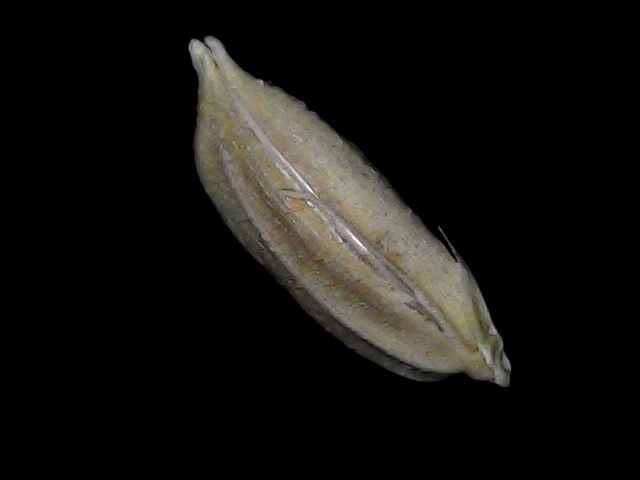
Rice variety: Bd34